Coromandel, New Zealand

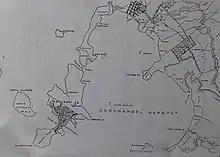
The name "Coromandel Town" is written on the plan of Whanganui Island.

Coromandel had a population of 1,782 in the 2023 New Zealand census, an increase of 39 people (2.2%) since the 2018 census, and an increase of 264 people (17.4%) since the 2013 census. There were 873 males, 903 females and 3 people of other genders in 771 dwellings. 3.0% of people identified as LGBTIQ+. The median age was 56.9 years (compared with 38.1 years nationally). There were 219 people (12.3%) aged under 15 years, 210 (11.8%) aged 15 to 29, 723 (40.6%) aged 30 to 64, and 630 (35.4%) aged 65 or older.